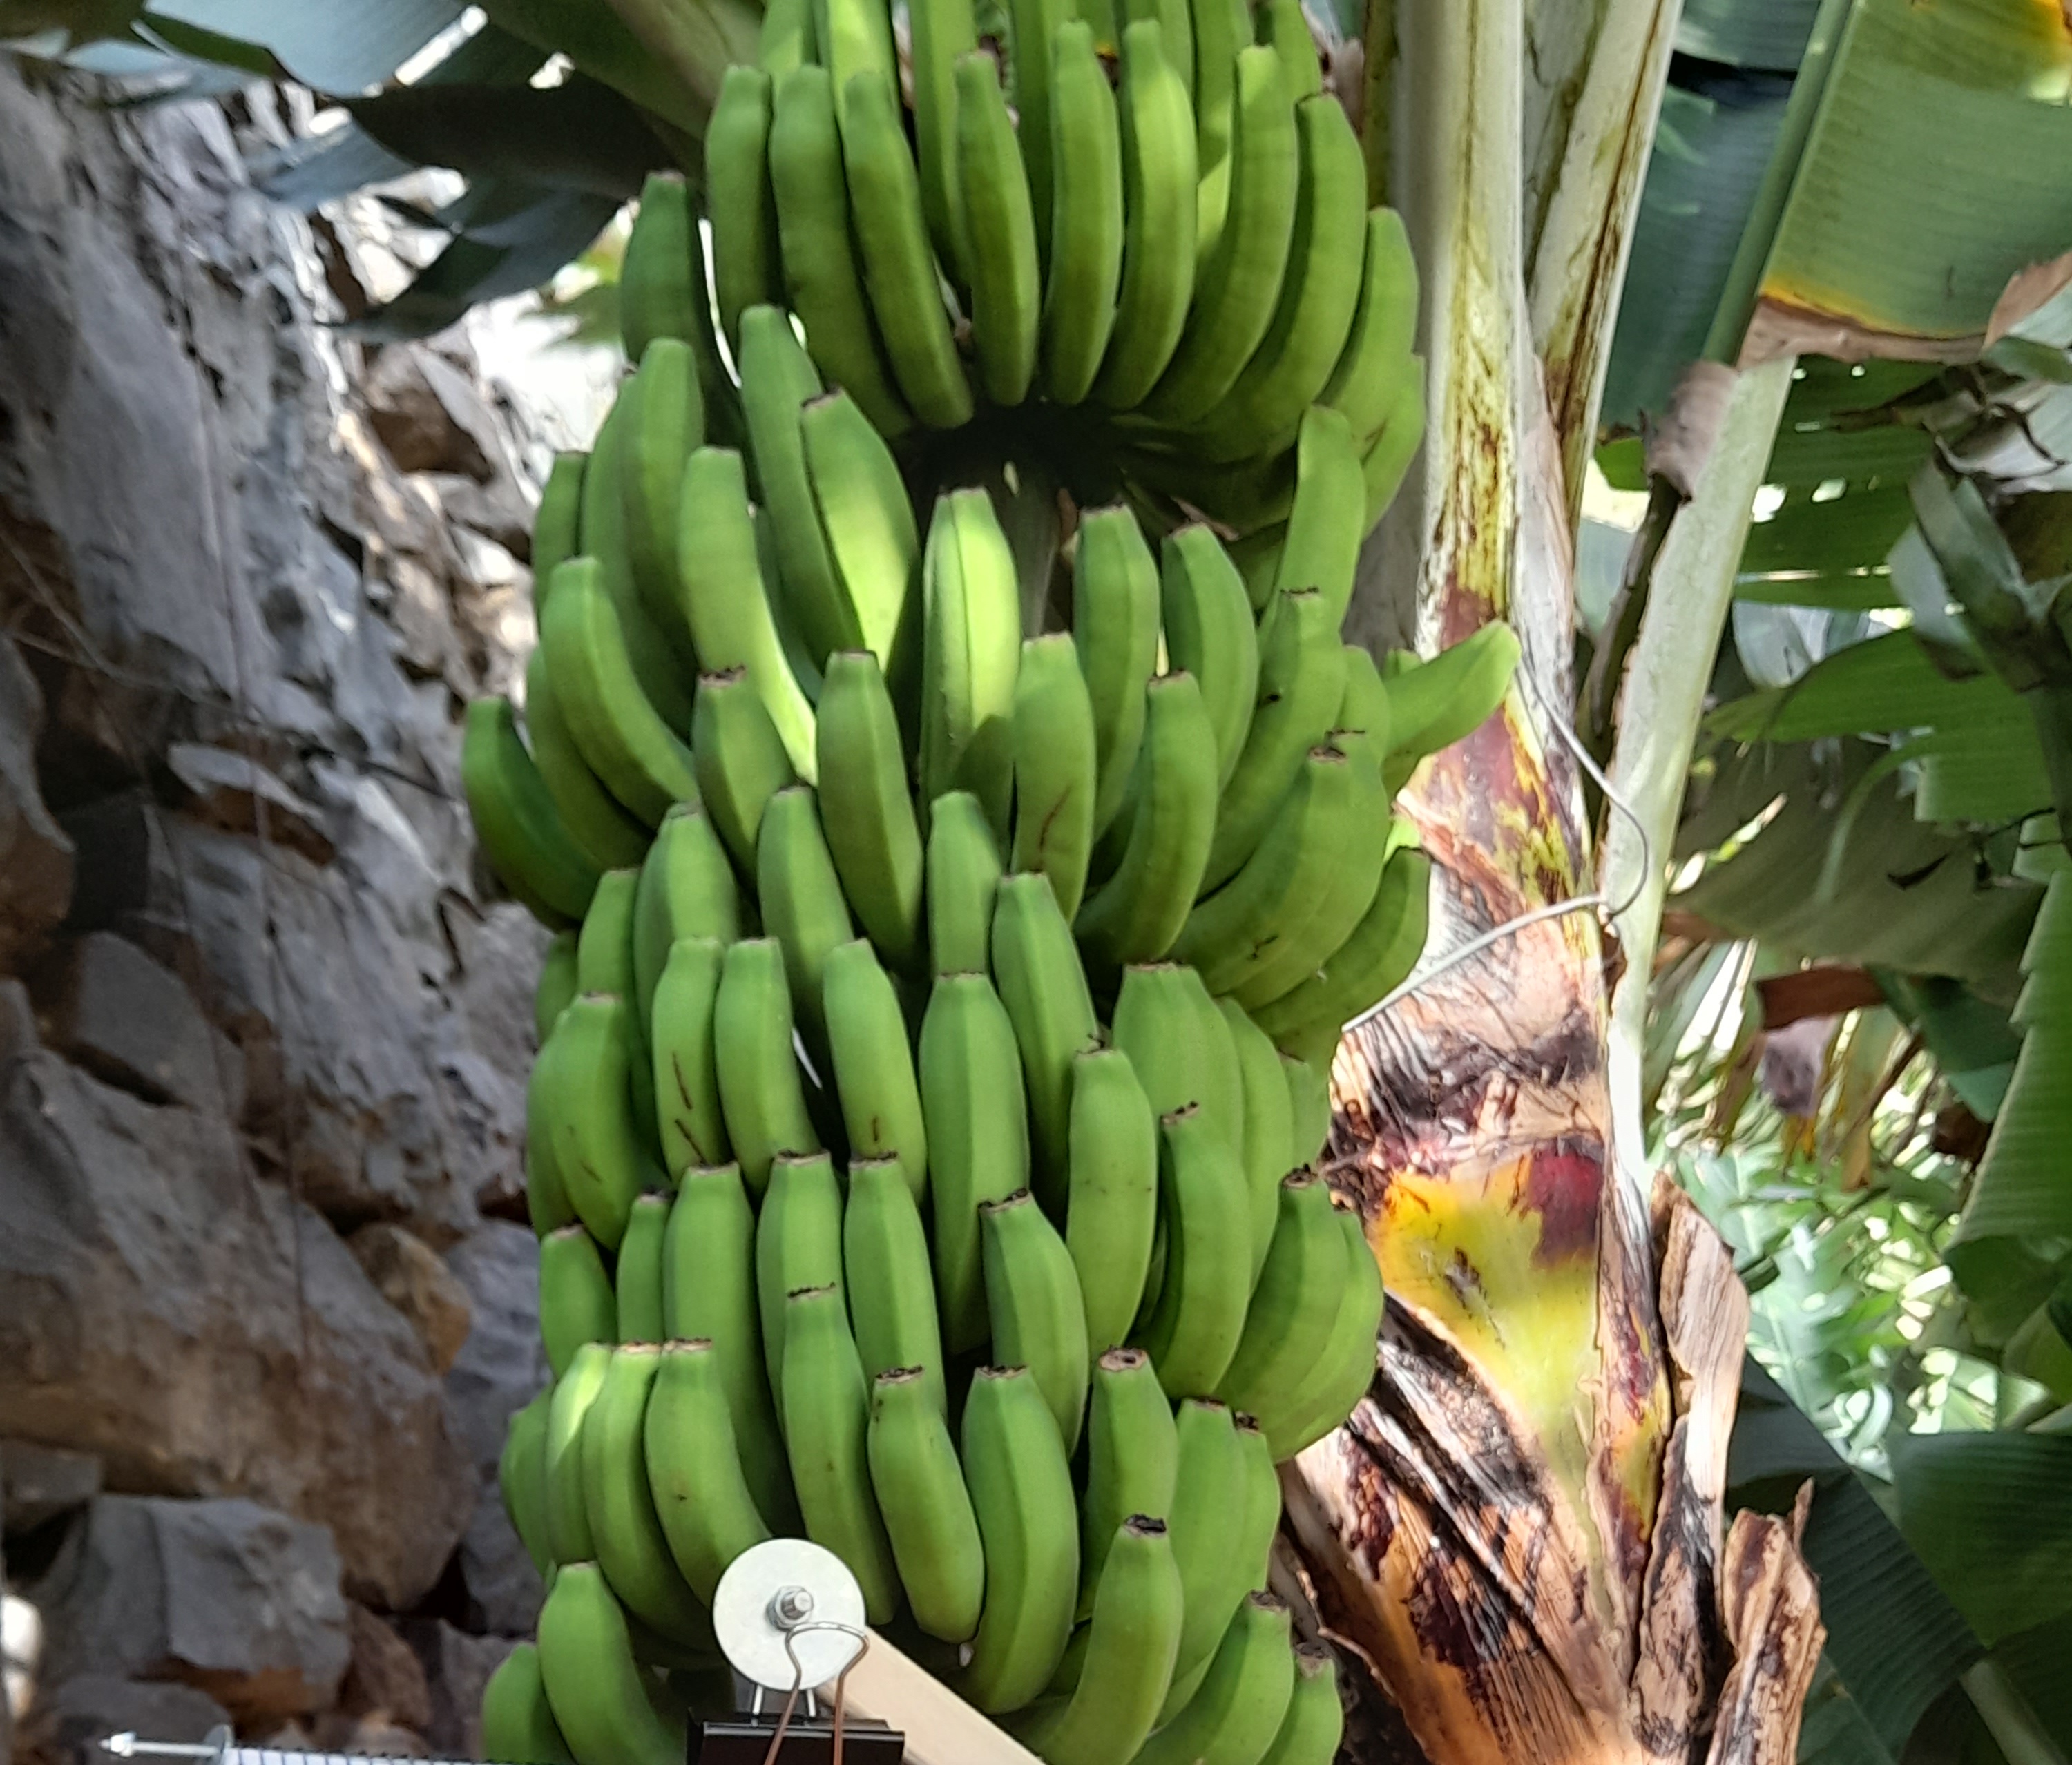
Label: Keep